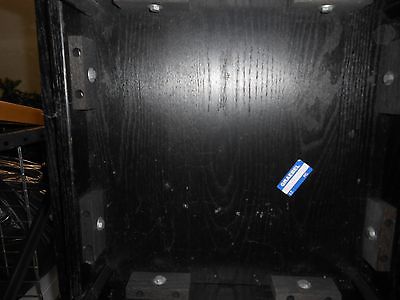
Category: table